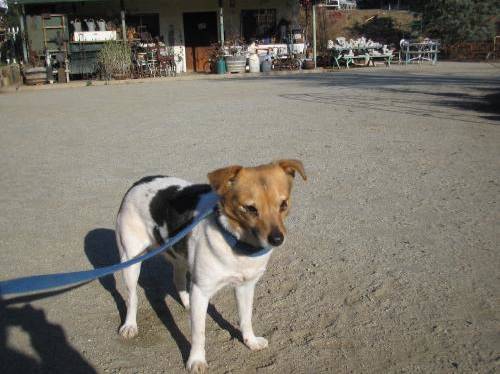
Label: dog